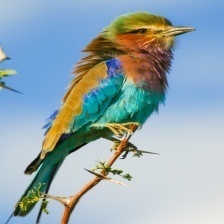
Species: LILAC ROLLER
Scientific name: CORACIAS CAUDATUS